Pik Botha

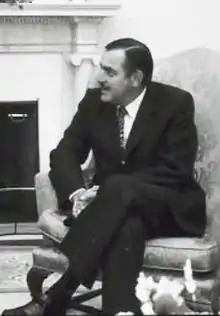
Botha at the White House in 1981

Roelof Frederik "Pik" Botha, (27 April 1932 – 12 October 2018) was a South African politician who served as the country's foreign minister in the last years of the apartheid era, the longest-serving in South African history. Known as a liberal within the party, Botha served to present a friendly, conciliatory face on the regime, while criticised internally. He was a leading contender for the leadership of the National Party upon John Vorster's resignation in 1978, but was ultimately not chosen. Staying in the government after the first non-racial general election in 1994, he served under Mandela as Minister of Mineral and Energy Affairs from 1994 to 1996.